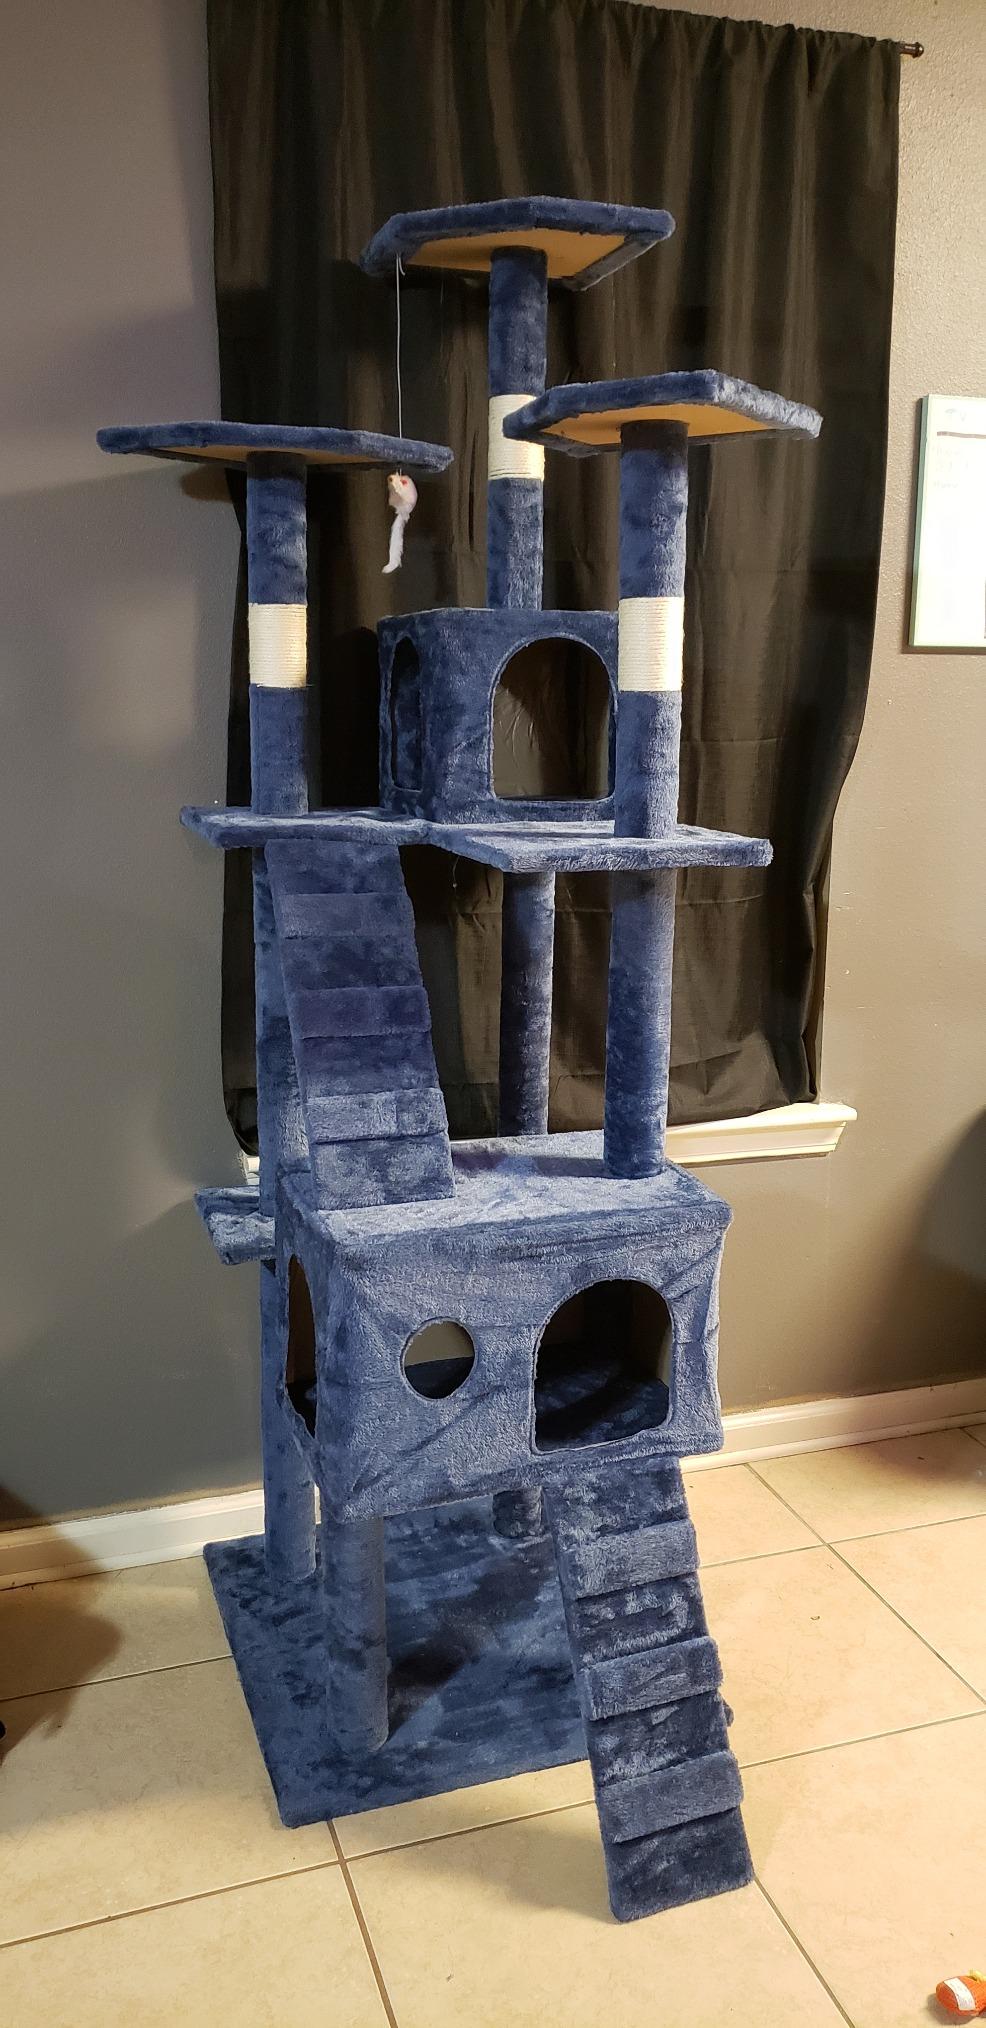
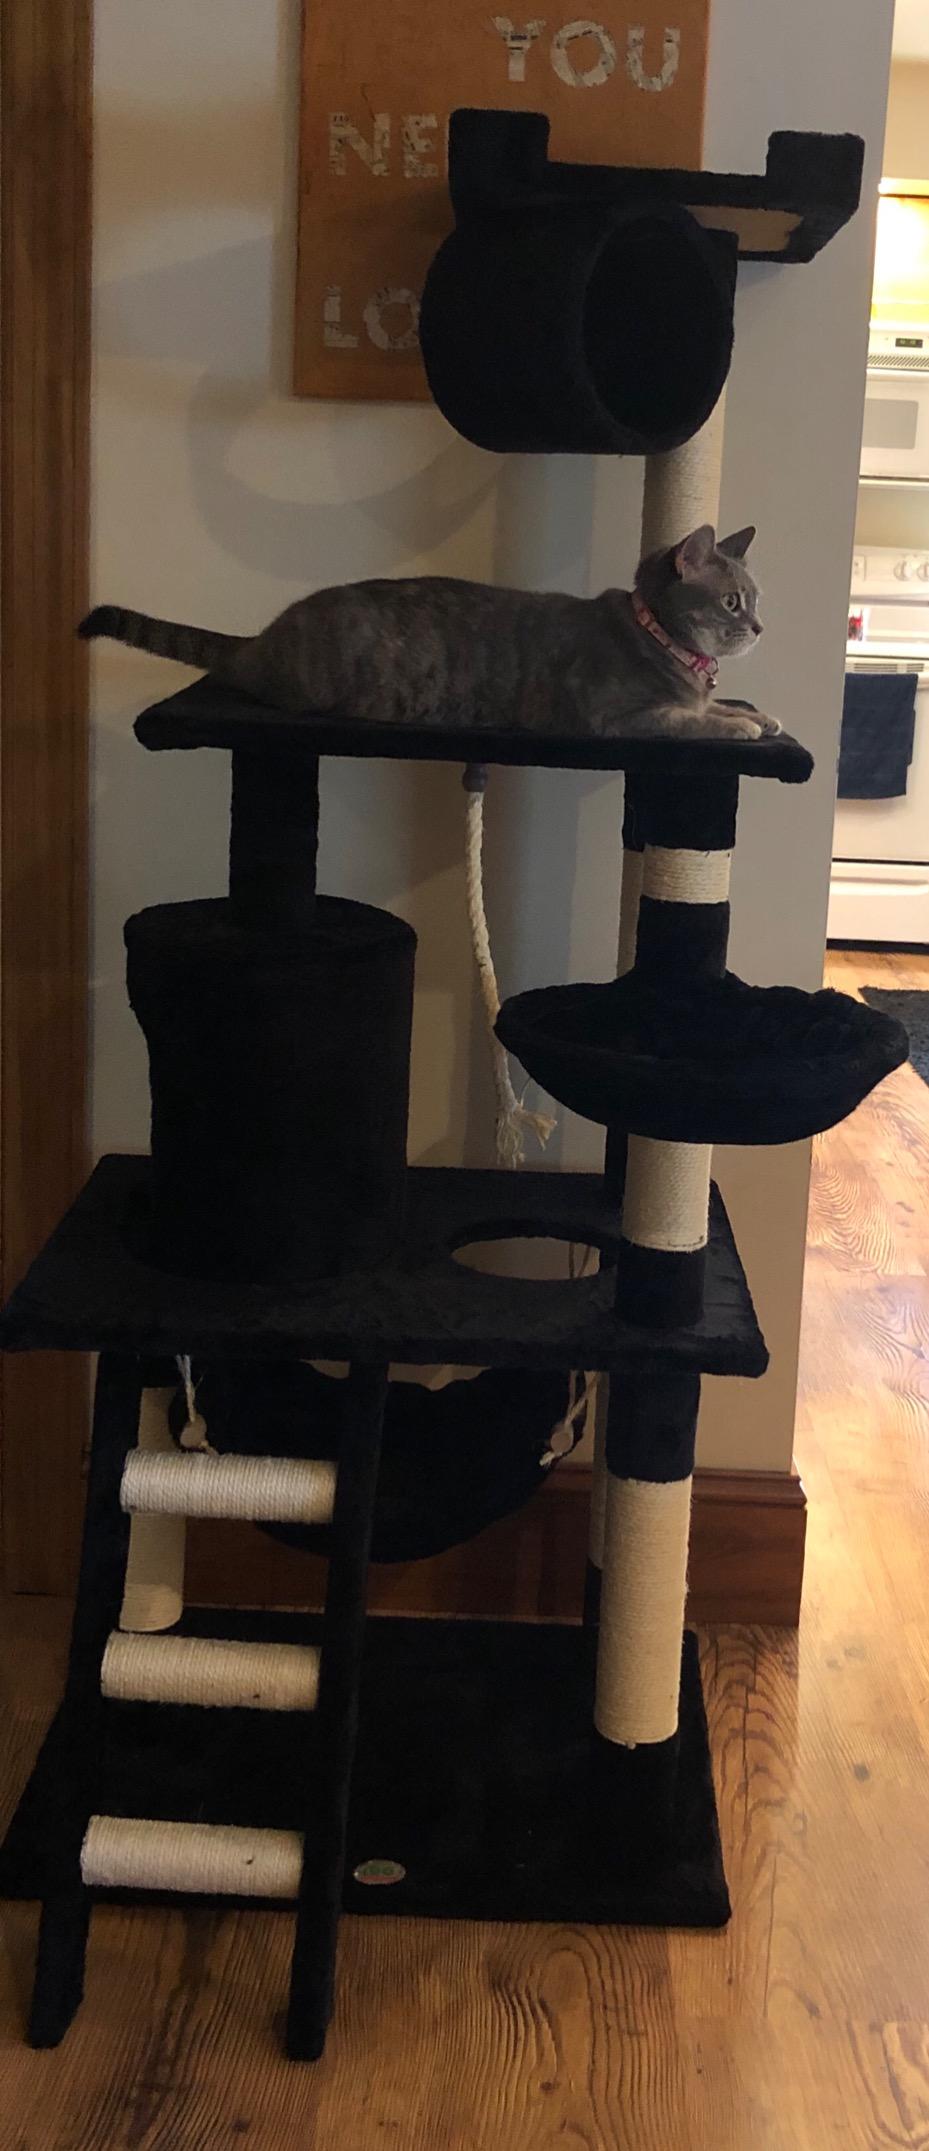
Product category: items_cat tree
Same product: no